Ganesh Baba

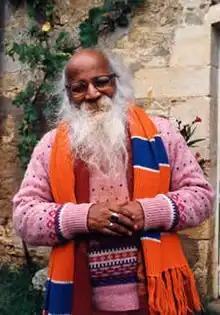

Swami Ganeshananda Giri (c. 1890 – 19 November 1987), popularly known as Ganesh Baba, and more formally as 'Shri Mahant Ganesh Giriji Maharaj', was an Indian yogi and teacher in the tradition of Kriya Yoga.